Bathypolypus valdiviae

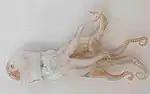

In a recent 2021 study, geographic distribution of the species has expanded to waters off Guinea–Bissau.